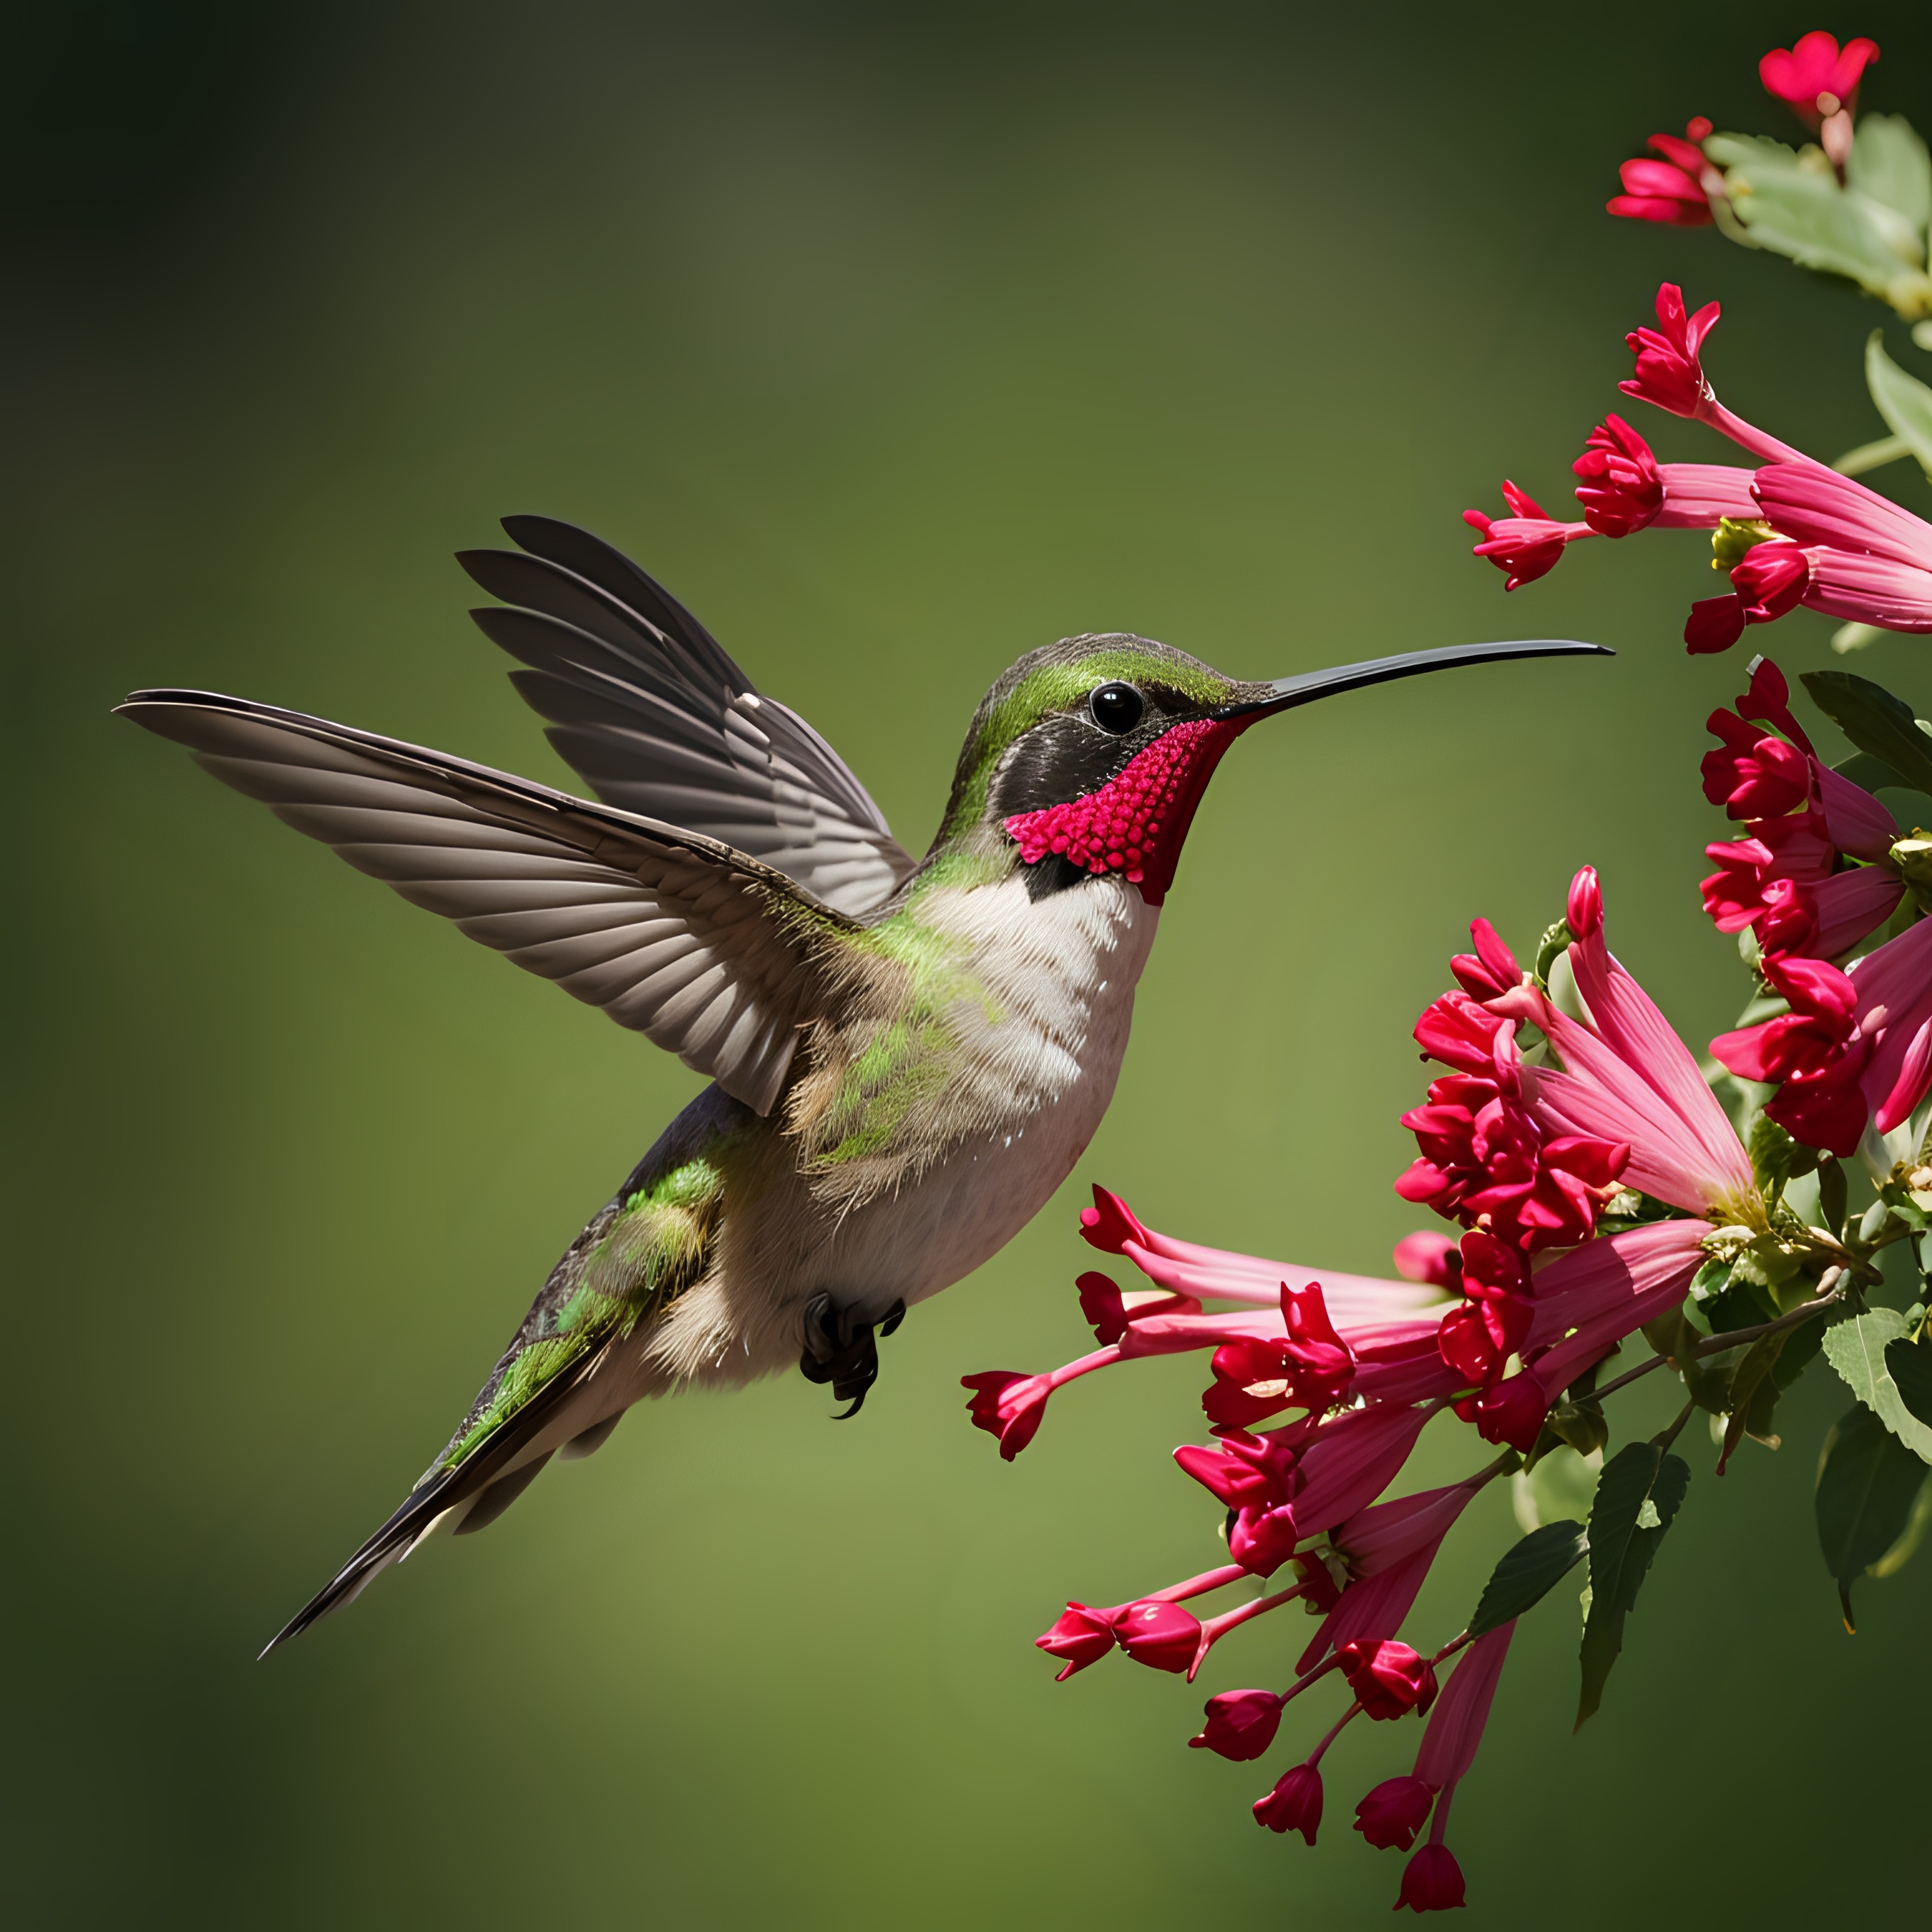
hummingbird, bird, wings, nature, feathers, ave, flying, avian, birdwatching, hovering, flower, pollinator, plant, beak, wing, Ruby throated hummingbird, feather, rufous hummingbird, flowering plant, wildlife, petal, magenta, art, piciformes, balance